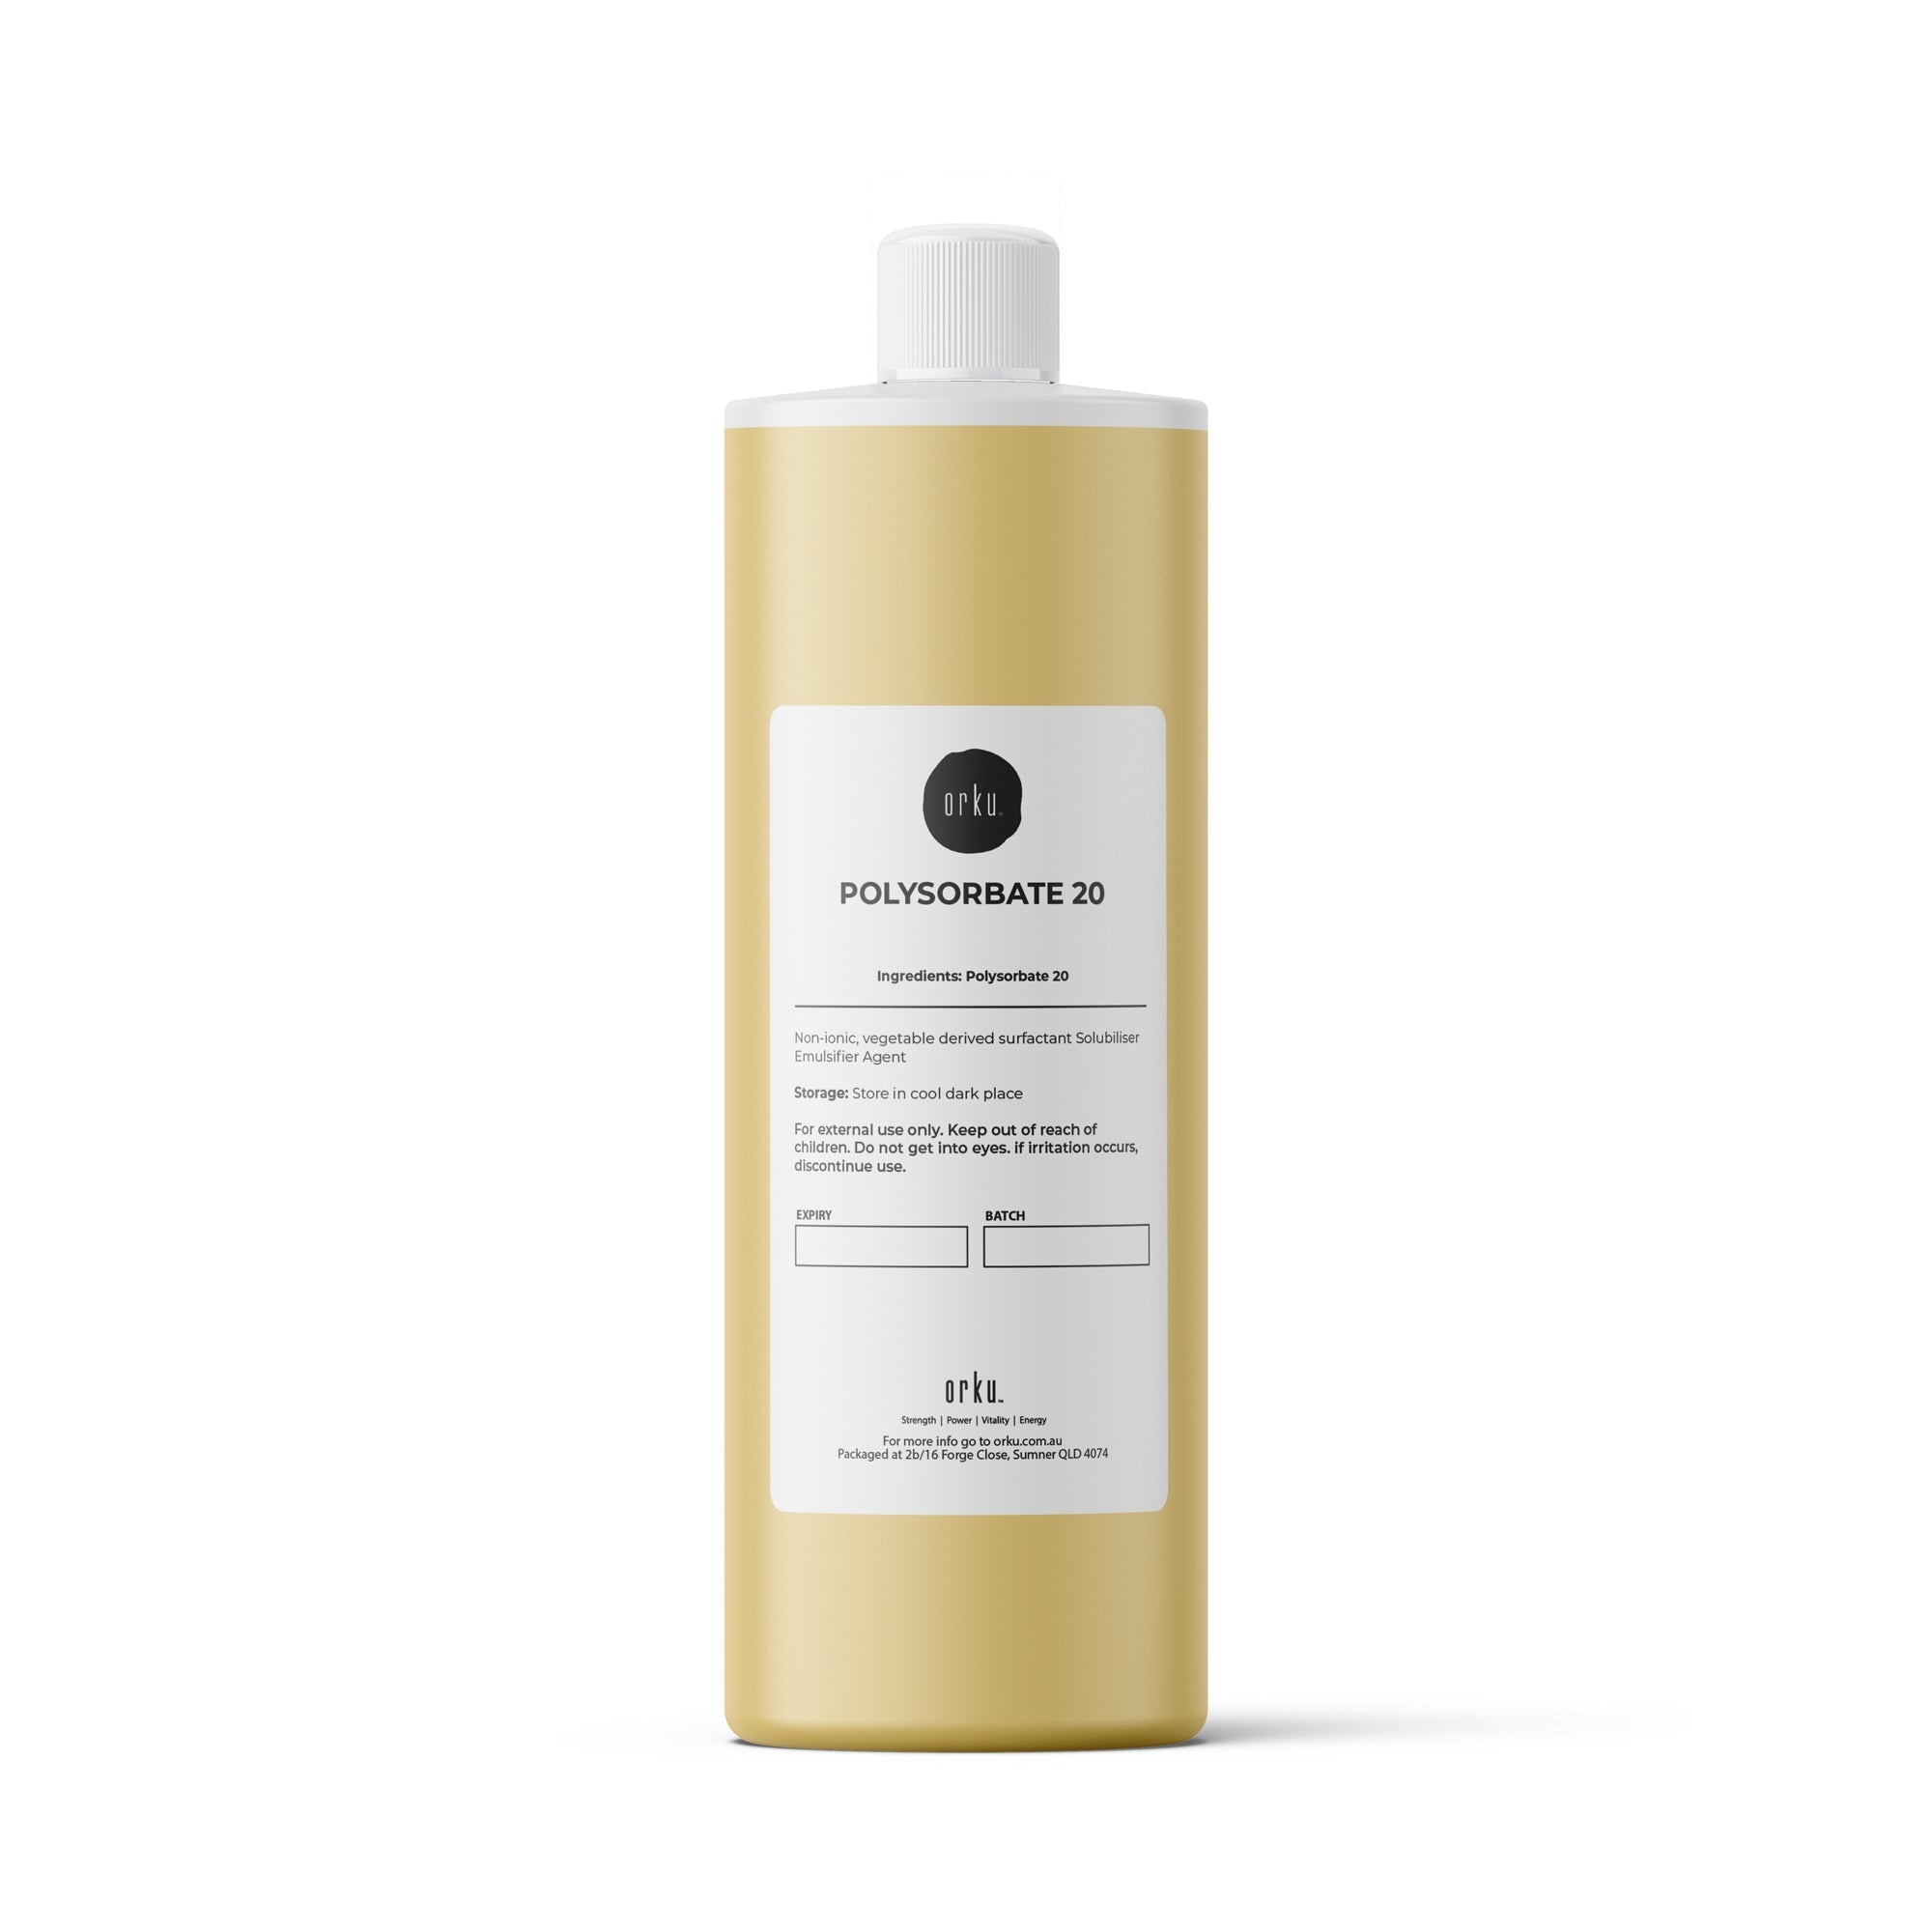
500ml Polysorbate 20 Solubiliser Emulsifier Agent Surfactant - Tween 20
Orku Polysorbate 20 is a mild, non-ionic surfactant, which is fantastic for dispersing and emulsifying oil in water to assist the creation of products like linen sprays, room scent sprays, body and facial mists and other personal care products. Essentially, Polysorbate 20 is the ingredient that allows the oil phase of your formulation to fully blend into the water phase, keeping the oils suspended in water so it does not separate out. Features: Non-ionic Long shelf life Oil in water solubiliser Foam booster as it stabilises the foam Uses: Spritzers Cleansers Floral Waters Essential oil blends Specifications: Name: Polysorbate 20, Tween 20 Appearance: Clear or slightly opalescent oily liquid Colour: Yellowish Brown Solubility: Soluble in water and ethanol. Practically insoluble in fatty oils or liquid paraffin. Package Includes: Polysorbate 20 in HDPE Bottle.
Brand: Orku
Category: Business & Industrial > Science & Laboratory > Biochemicals > Detergents